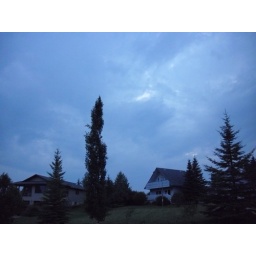
A spot of light peaking through clouds over a simple home